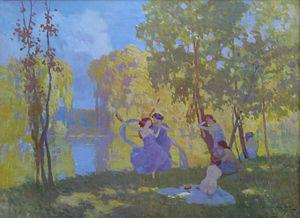
photographie du tableau ""La danse"" de Hyacinthe Royet, 1865-1926"
Hyacinthe Royet est un peintre, illustrateur et affichiste français.